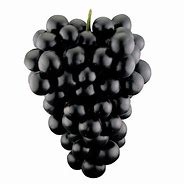
Label: grape